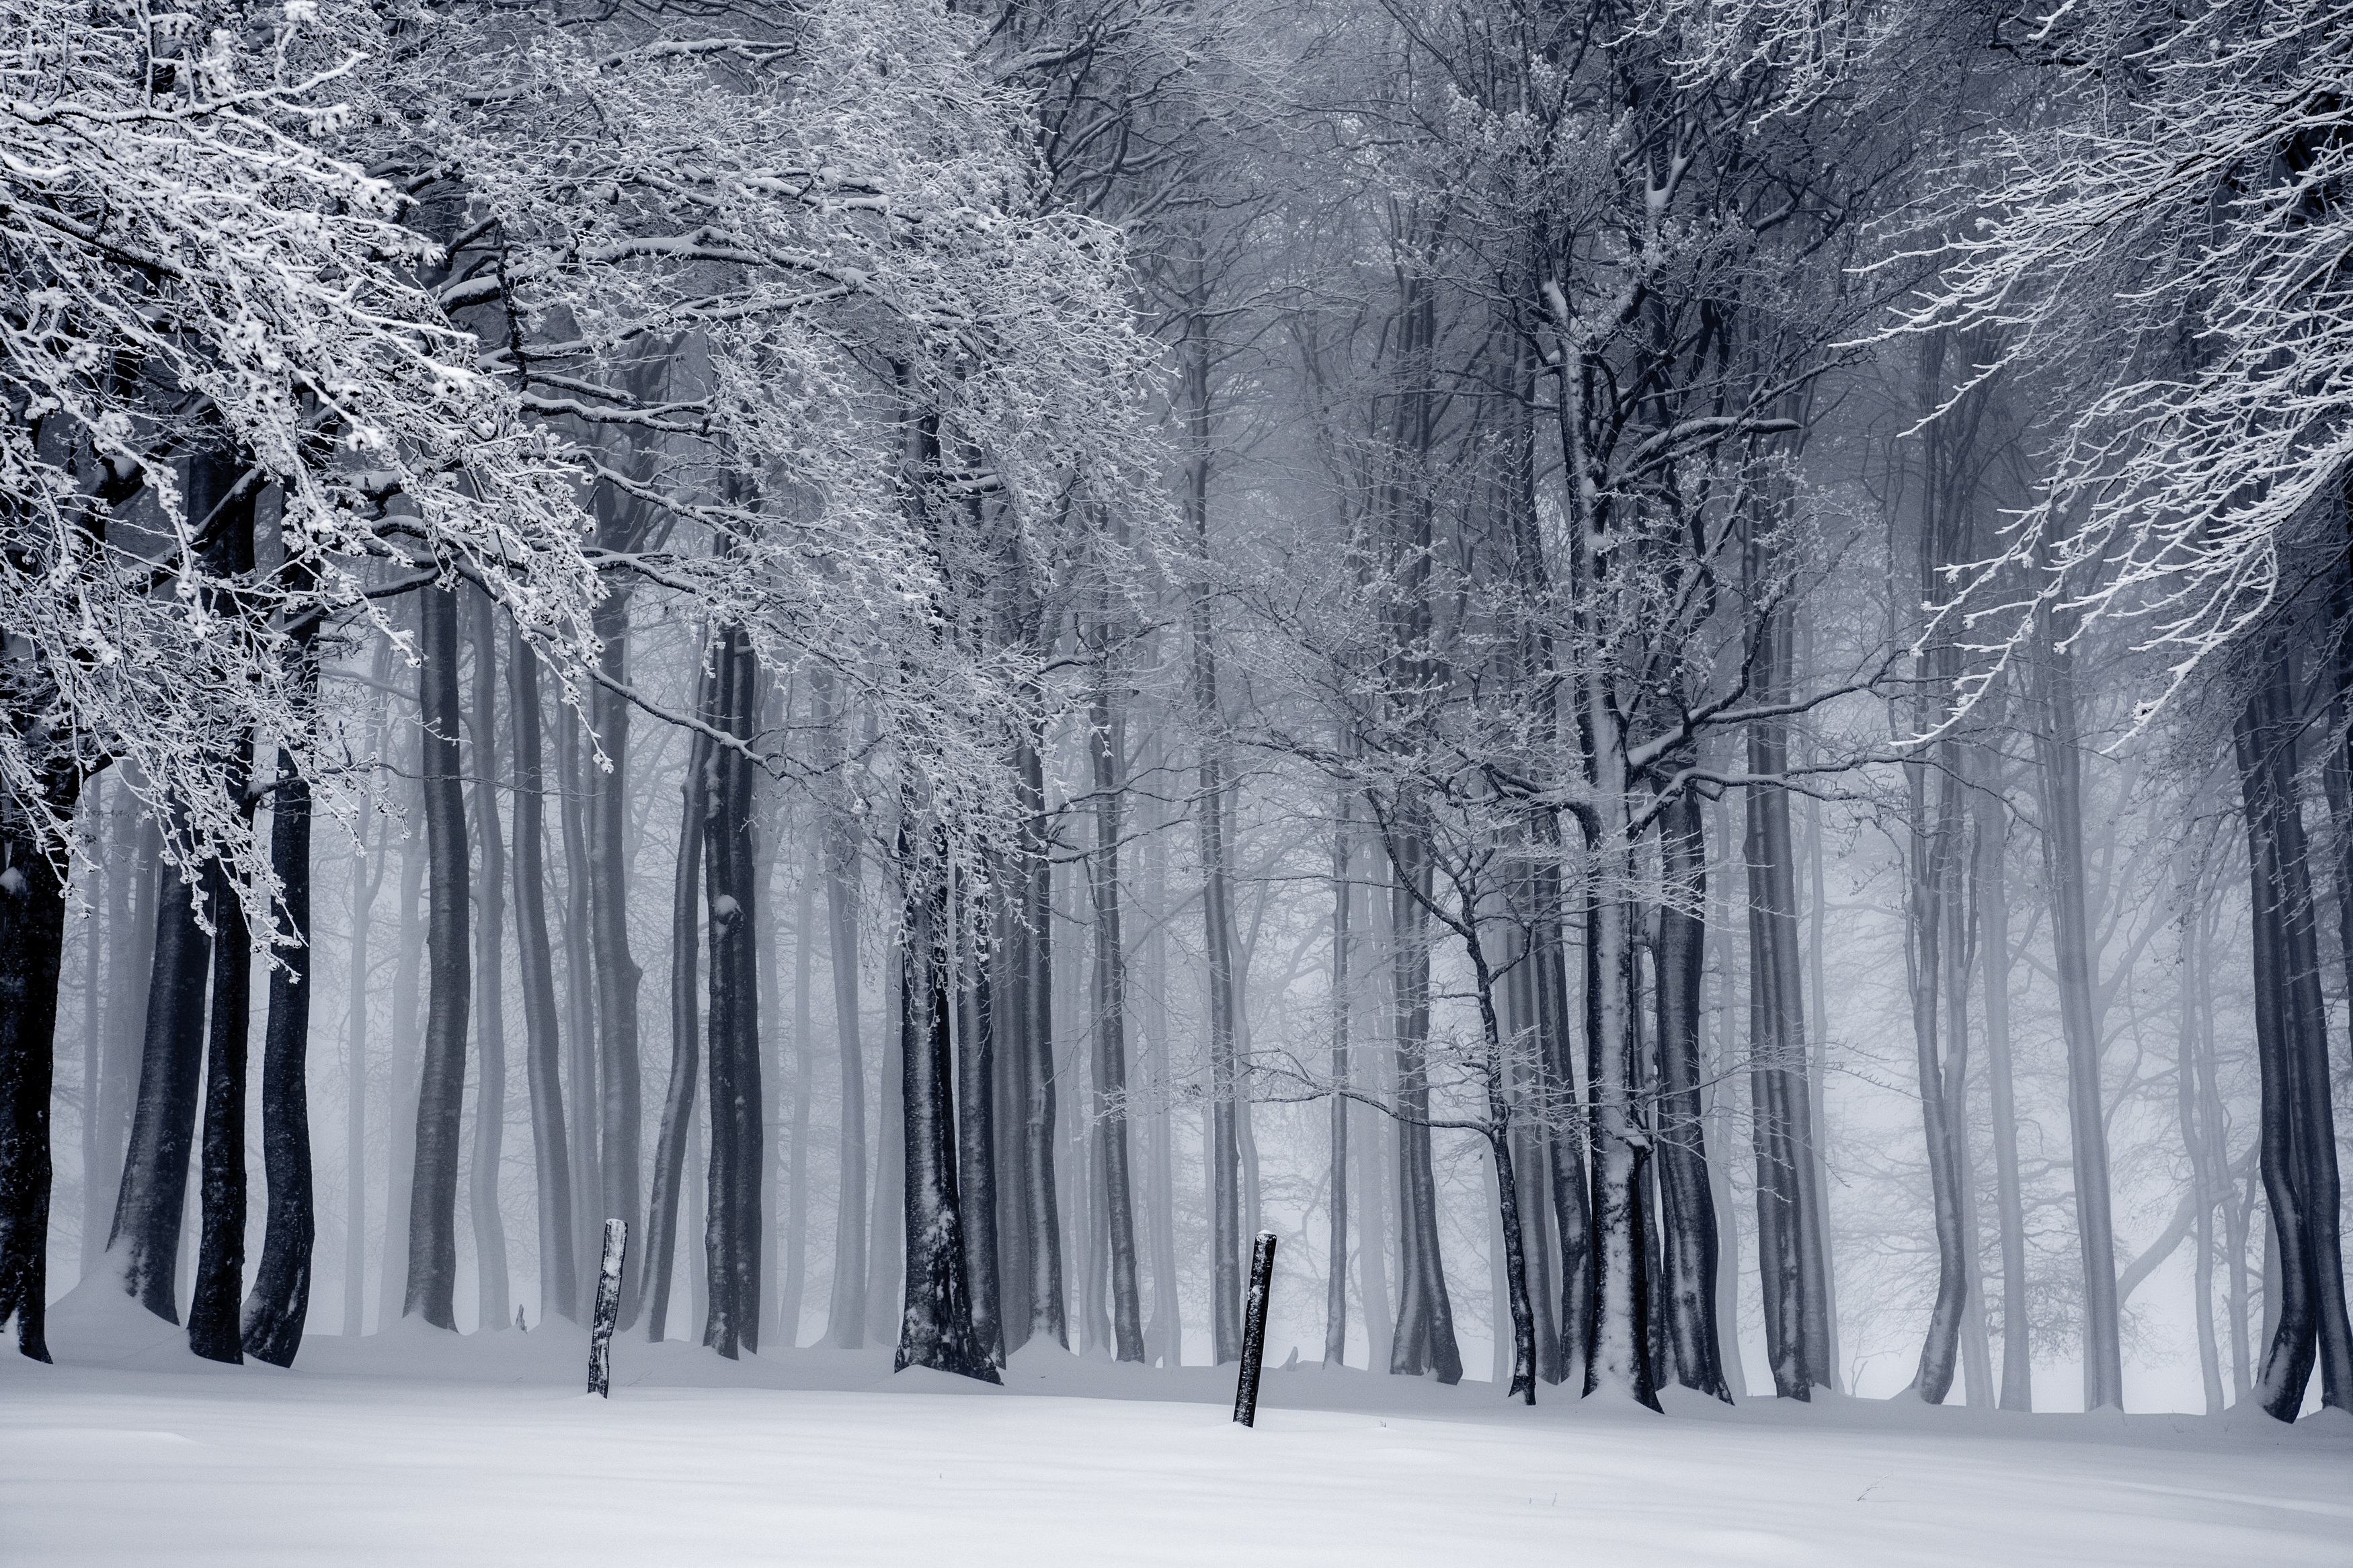
landscape, tree, nature, forest, branch, snow, cold, winter, black and white, fog, mist, frost, ice, weather, monochrome, season, trees, woods, blizzard, icicle, freezing, monochrome photography, atmospheric phenomenon, woody plant, winter storm